Jackie Saunders

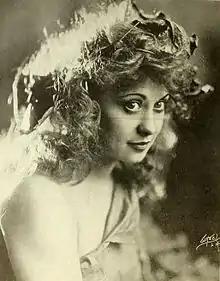
Saunders in 1919

Jackie Saunders (born Anna Jackal; October 6, 1892 – July 14, 1954) was an American silent screen actress who was one of the major players and stars of Balboa Films.